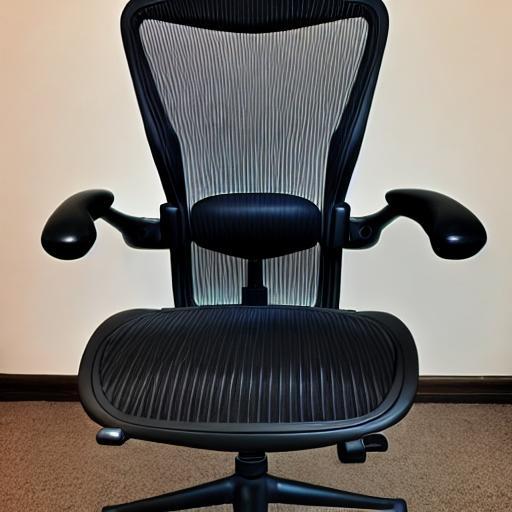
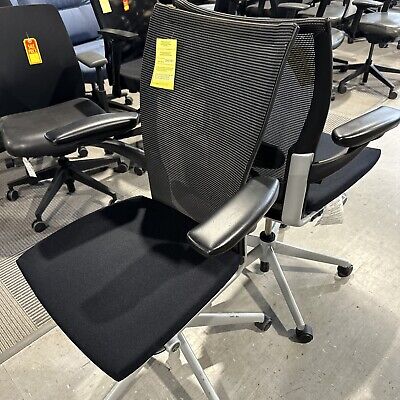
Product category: items_chair
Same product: no